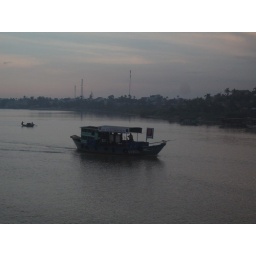
boat on the river in Hoi An